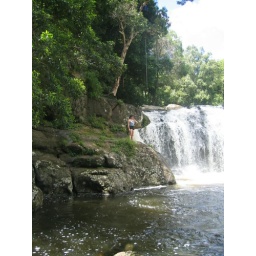
young nubile boys were jumping from the rock above elomies head where the tree is